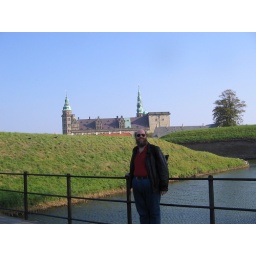
That's Stirling standing on the bridge over the moat around Hamlets Castle (Kronborg), which can be seen in the background.